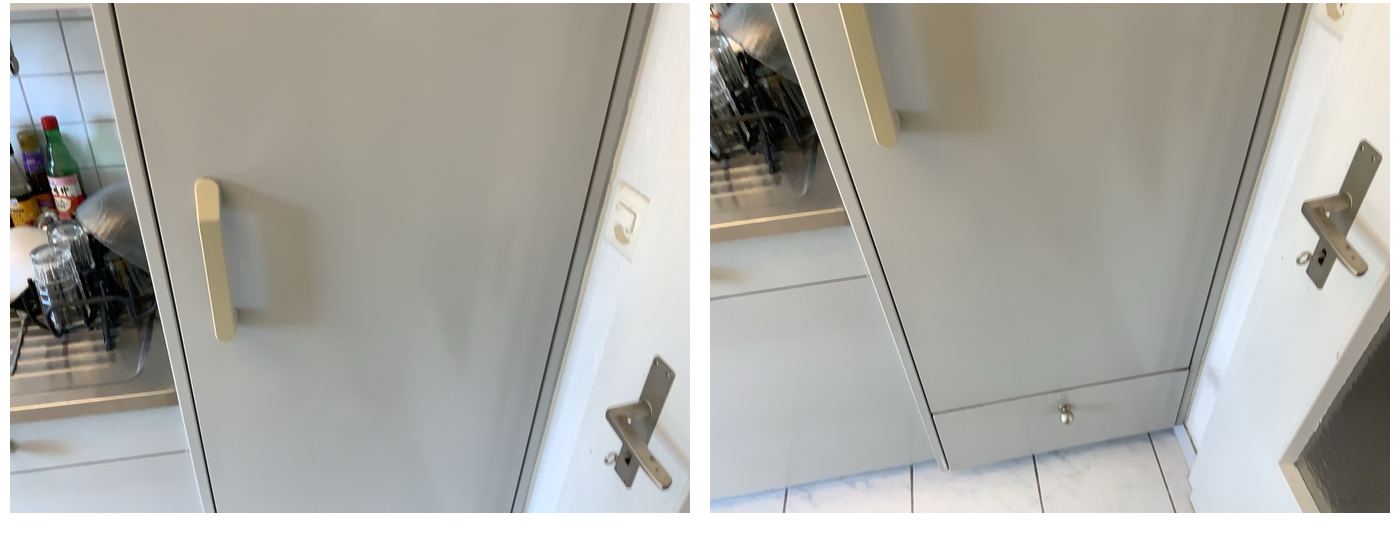Task instruction: Open the fridge.
Answer: {"task_instruction": "Open the fridge.", "nodes": ["handle", "fridge"], "edges": [{"functional_relationship": "openorclose", "object1": "handle", "object2": "fridge", "spatial_relations": ["higher_than", "right_of", "in_front_of", "close"], "is_touching": true}], "action_type": "pull", "function_type": "open_close_control"}